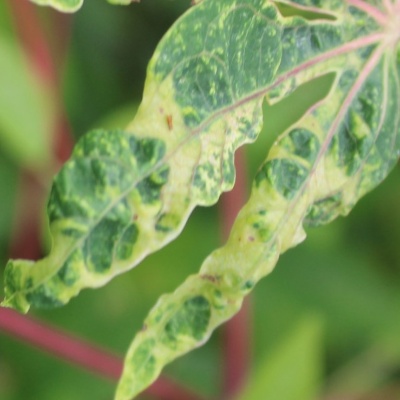
Crop: Cassava
Condition: mosaic